Latimer House

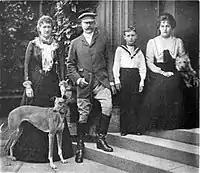
1901 Left to right:Lady Beatrice Cavendish, Major General Charles Compton William Cavendish, John Compton Cavendish (aged 7) Lilah Cavendish.

In 1849 William married Henrietta Frances Lascelles, daughter of William Saunders Sebright Lascelles and his wife Lady Caroline Georgiana Howard, daughter of George Howard, 6th Earl of Carlisle of Castle Howard. The couple had five children the eldest of whom was Major General Charles Compton William Cavendish (1850-1907) who became the 3rd Baron Chesham when his father died in 1882.